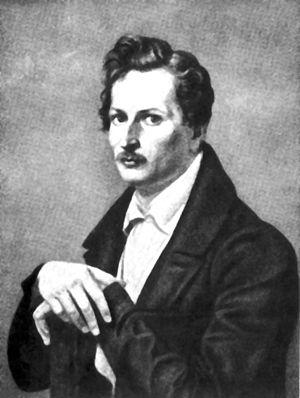
Christian Johann Heinrich Heine [ˈkʁɪsti̯an ˈjoːhan ˈhaɪnʁɪç ˈhaɪnə], né le 13 décembre 1797 à Düsseldorf, Duché de Berg, sous le nom de Harry Heine et mort le 17 février 1856 à Paris sous le nom de Henri Heine, est un écrivain allemand du XIXᵉ siècle.
Johann Moritz Rugendas est un peintre bavarois, descendant d'une famille d'artistes. Il dessina dès son jeune âge et étudia auprès de son père Johann Lorenz Rugendas, puis d’Albrecht Adam à Munich. Il voyagea au Brésil de mars 1822 à août 1825, d'abord comme dessinateur de l'expédition Langsdorff, puis à son propre compte. Revenu en Europe, il publia Malerische Reise in Brasilien -- Voyage pittoresque au Brésil, un album de 100 planches lithographiques accompagné de texte chez Engelmann à Paris. En 1829, il voyagea en Italie, où il perfectionna sa peinture. Appuyé par Alexander von Humboldt, il prépara ensuite un voyage dans l'Amérique latine. Il voyagea de 1831 à 1847, d'abord au Mexique, puis surtout au Chili, avec des voyages au Pérou et en Argentine. Pendant tous ces voyages, il peignit des paysages, les notabilités des pays récemment indépendants, le peuple et ses coutumes. De retour en Europe, il vendit ses collections au roi de Bavière contre une pension et poursuivit sa carrière pendant dix ans avant de mourir; mais on se souvient surtout de son œuvre d'Amérique latine.